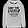
Label: Pullover